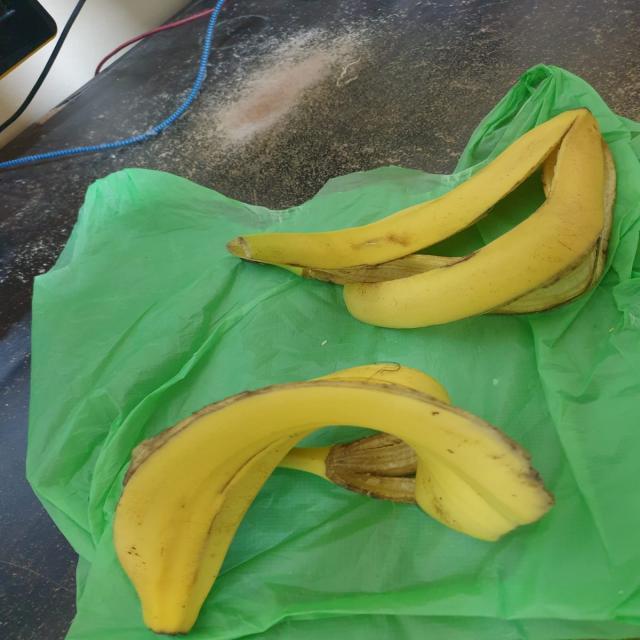
Label: bananas